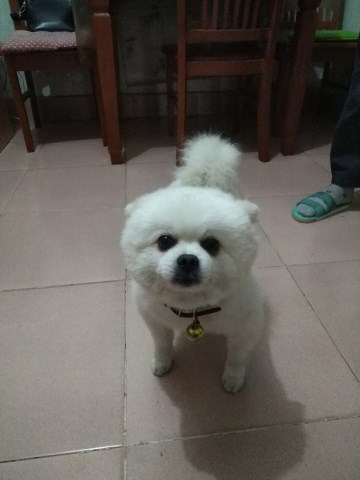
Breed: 1936-n000005-Pomeranian